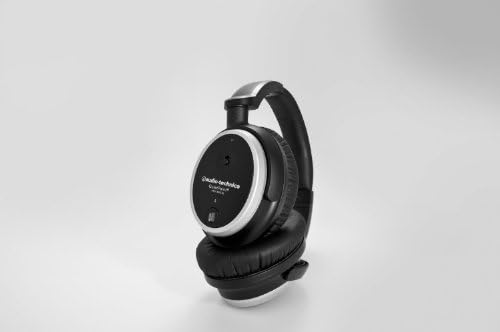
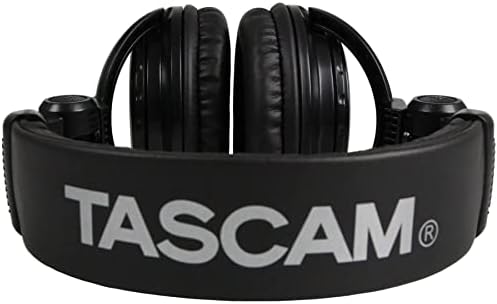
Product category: headphones
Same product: no